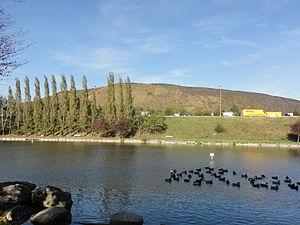
Terrils nos
Dans le bassin minier du Nord-Pas-de-Calais, 339 terrils sont recensés. En 1969, les Houillères leur ont attribué un numéro individuel, pour les référencer, et les exploiter. Ils sont numérotés d'ouest en est, du nᵒ 1 au 202. Une liste complémentaire a été créée dans les années 1970. Les sites y sont numérotés de 203 à 260, sans logique spécifique, chaque numéro ayant été attribué en fonction des sites susceptibles d'être exploités. Certains sites étant composés de plusieurs terrils annexes ou satellites, une lettre suit le numéro.